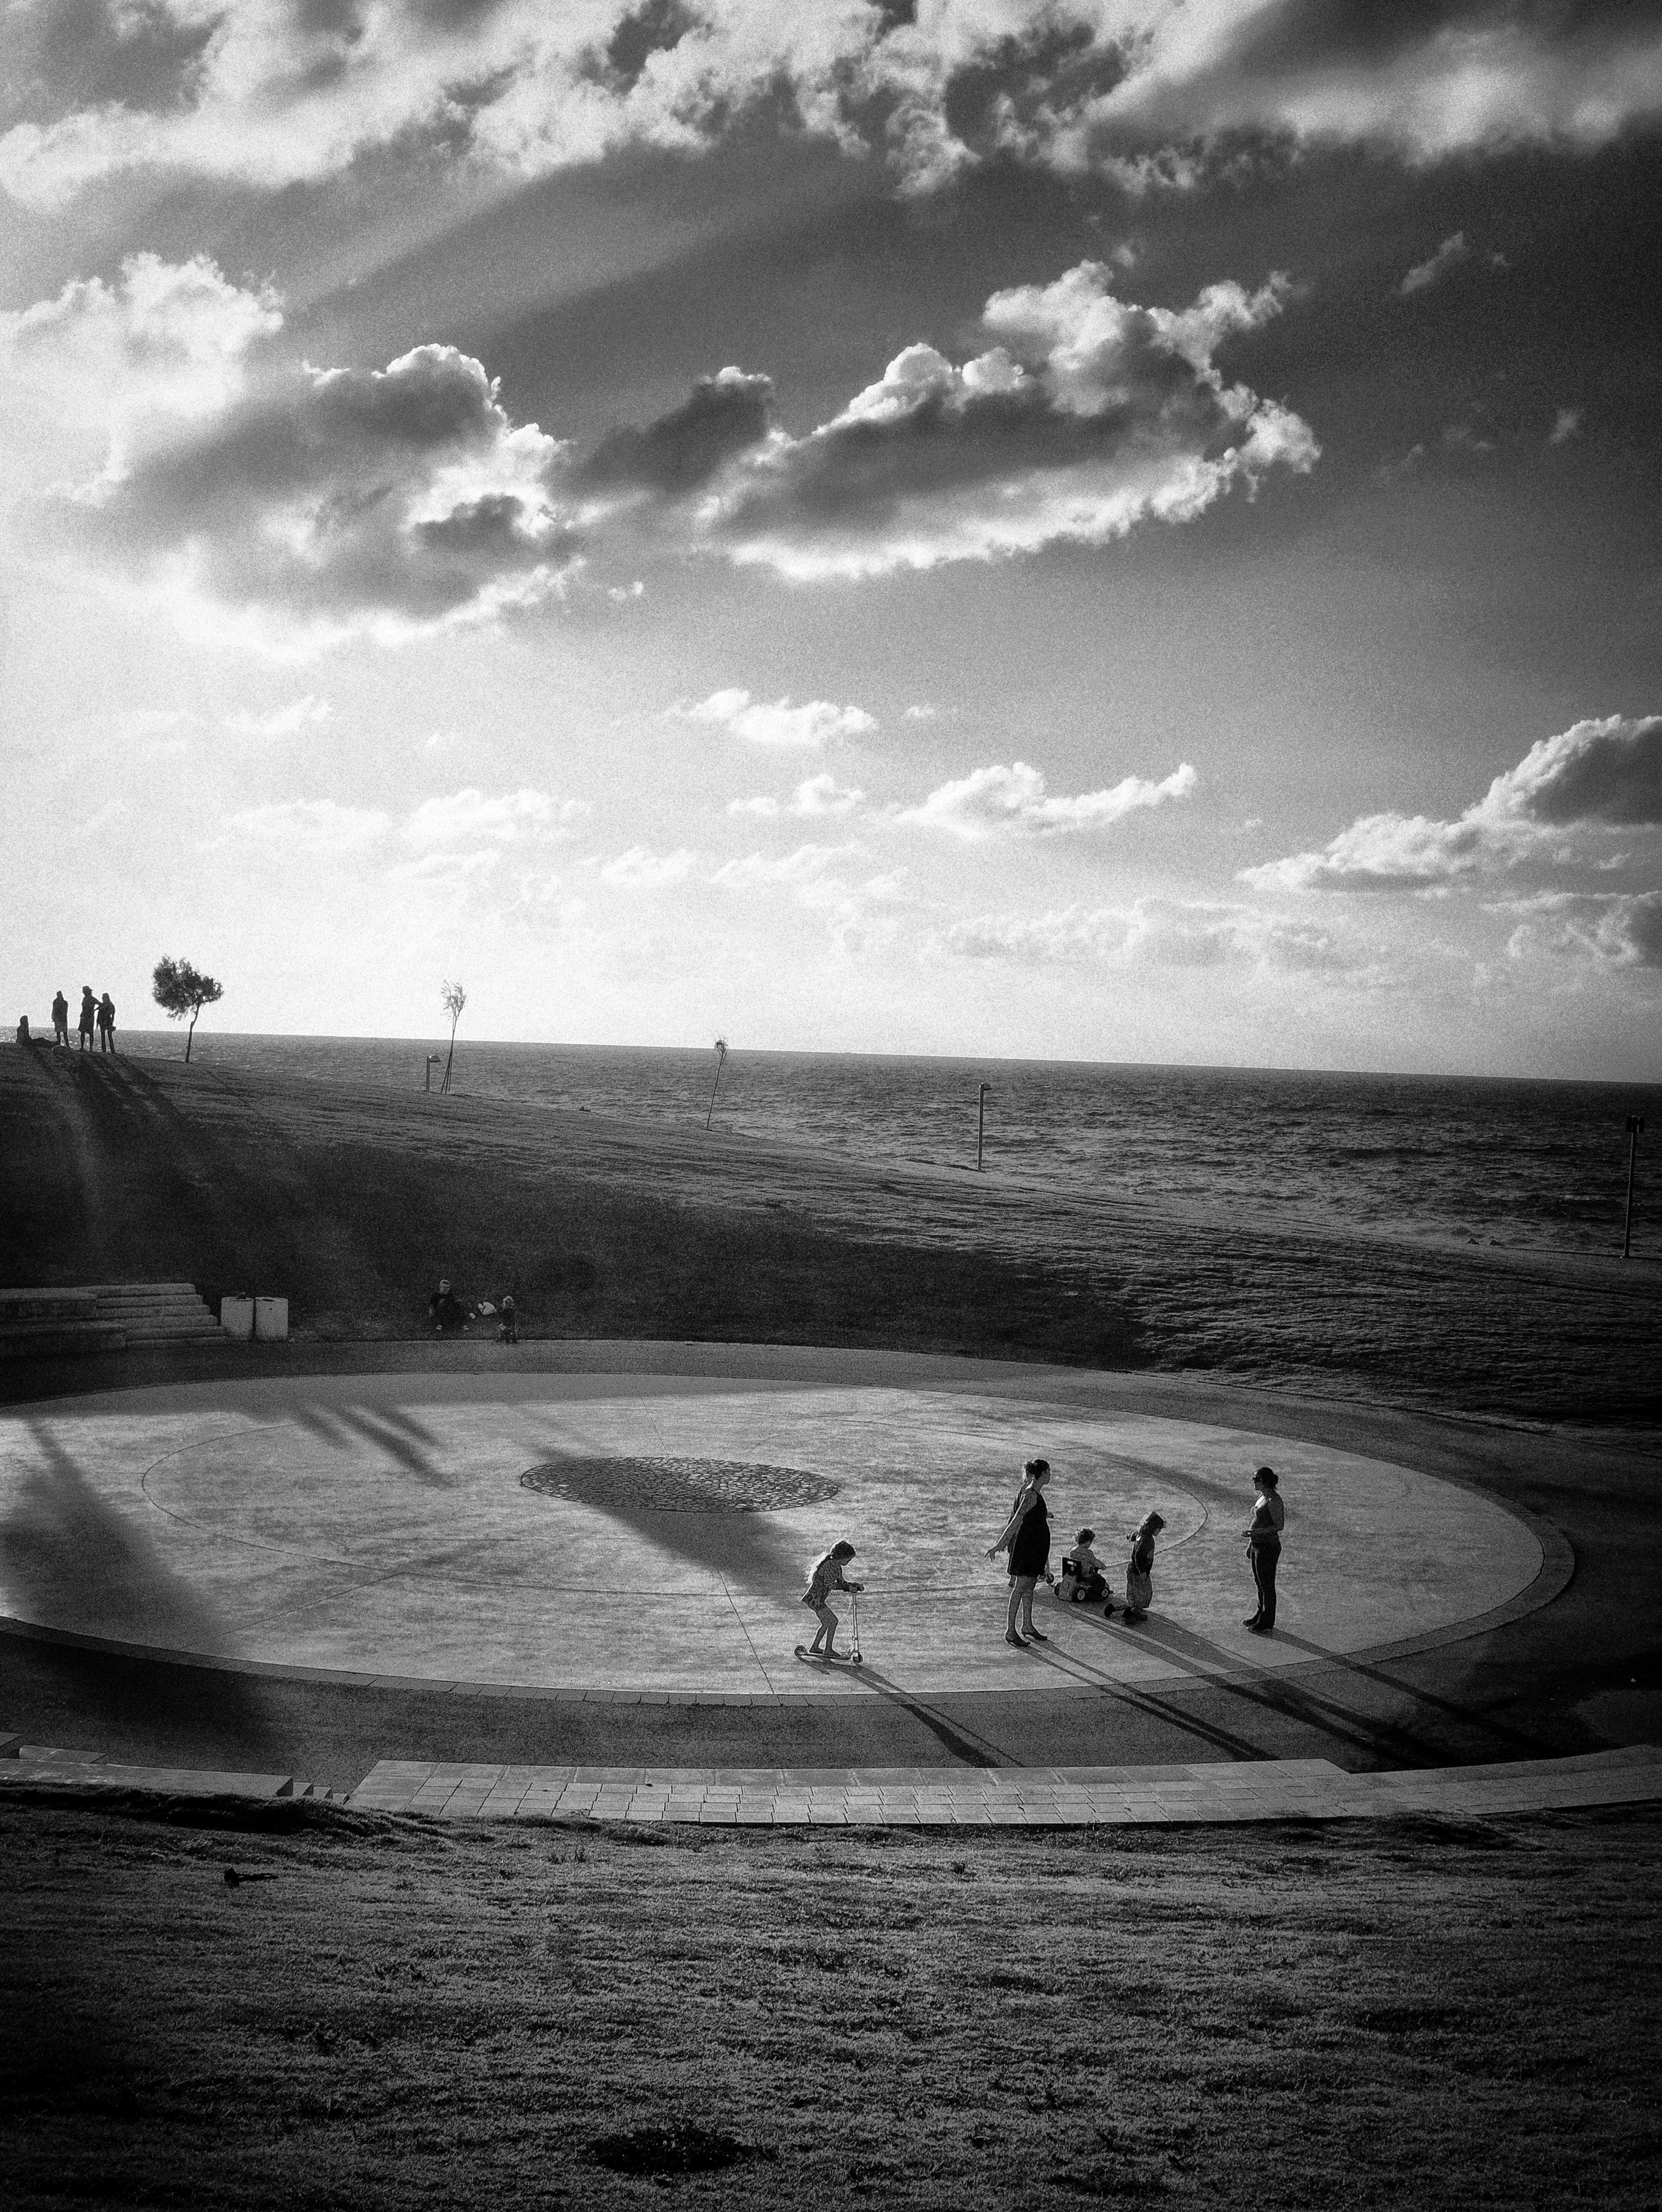
sea, coast, grass, ocean, horizon, cloud, black and white, sky, white, photography, shore, wave, dusk, fujifilm, park, darkness, black, monochrome, bw, blackandwhite, kids, x100, fuji, x100s, biancoenero, jaffapark, monochrome photography